Schnitzelburg, Louisville

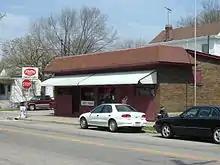
Check's Cafe

Schnitzelburg is known for its number of "Shotgun-Style" homes where the homes are built narrowly with rooms being situated generally one after the other in a long row.